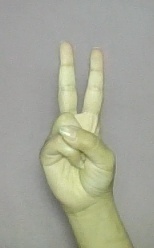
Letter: taa